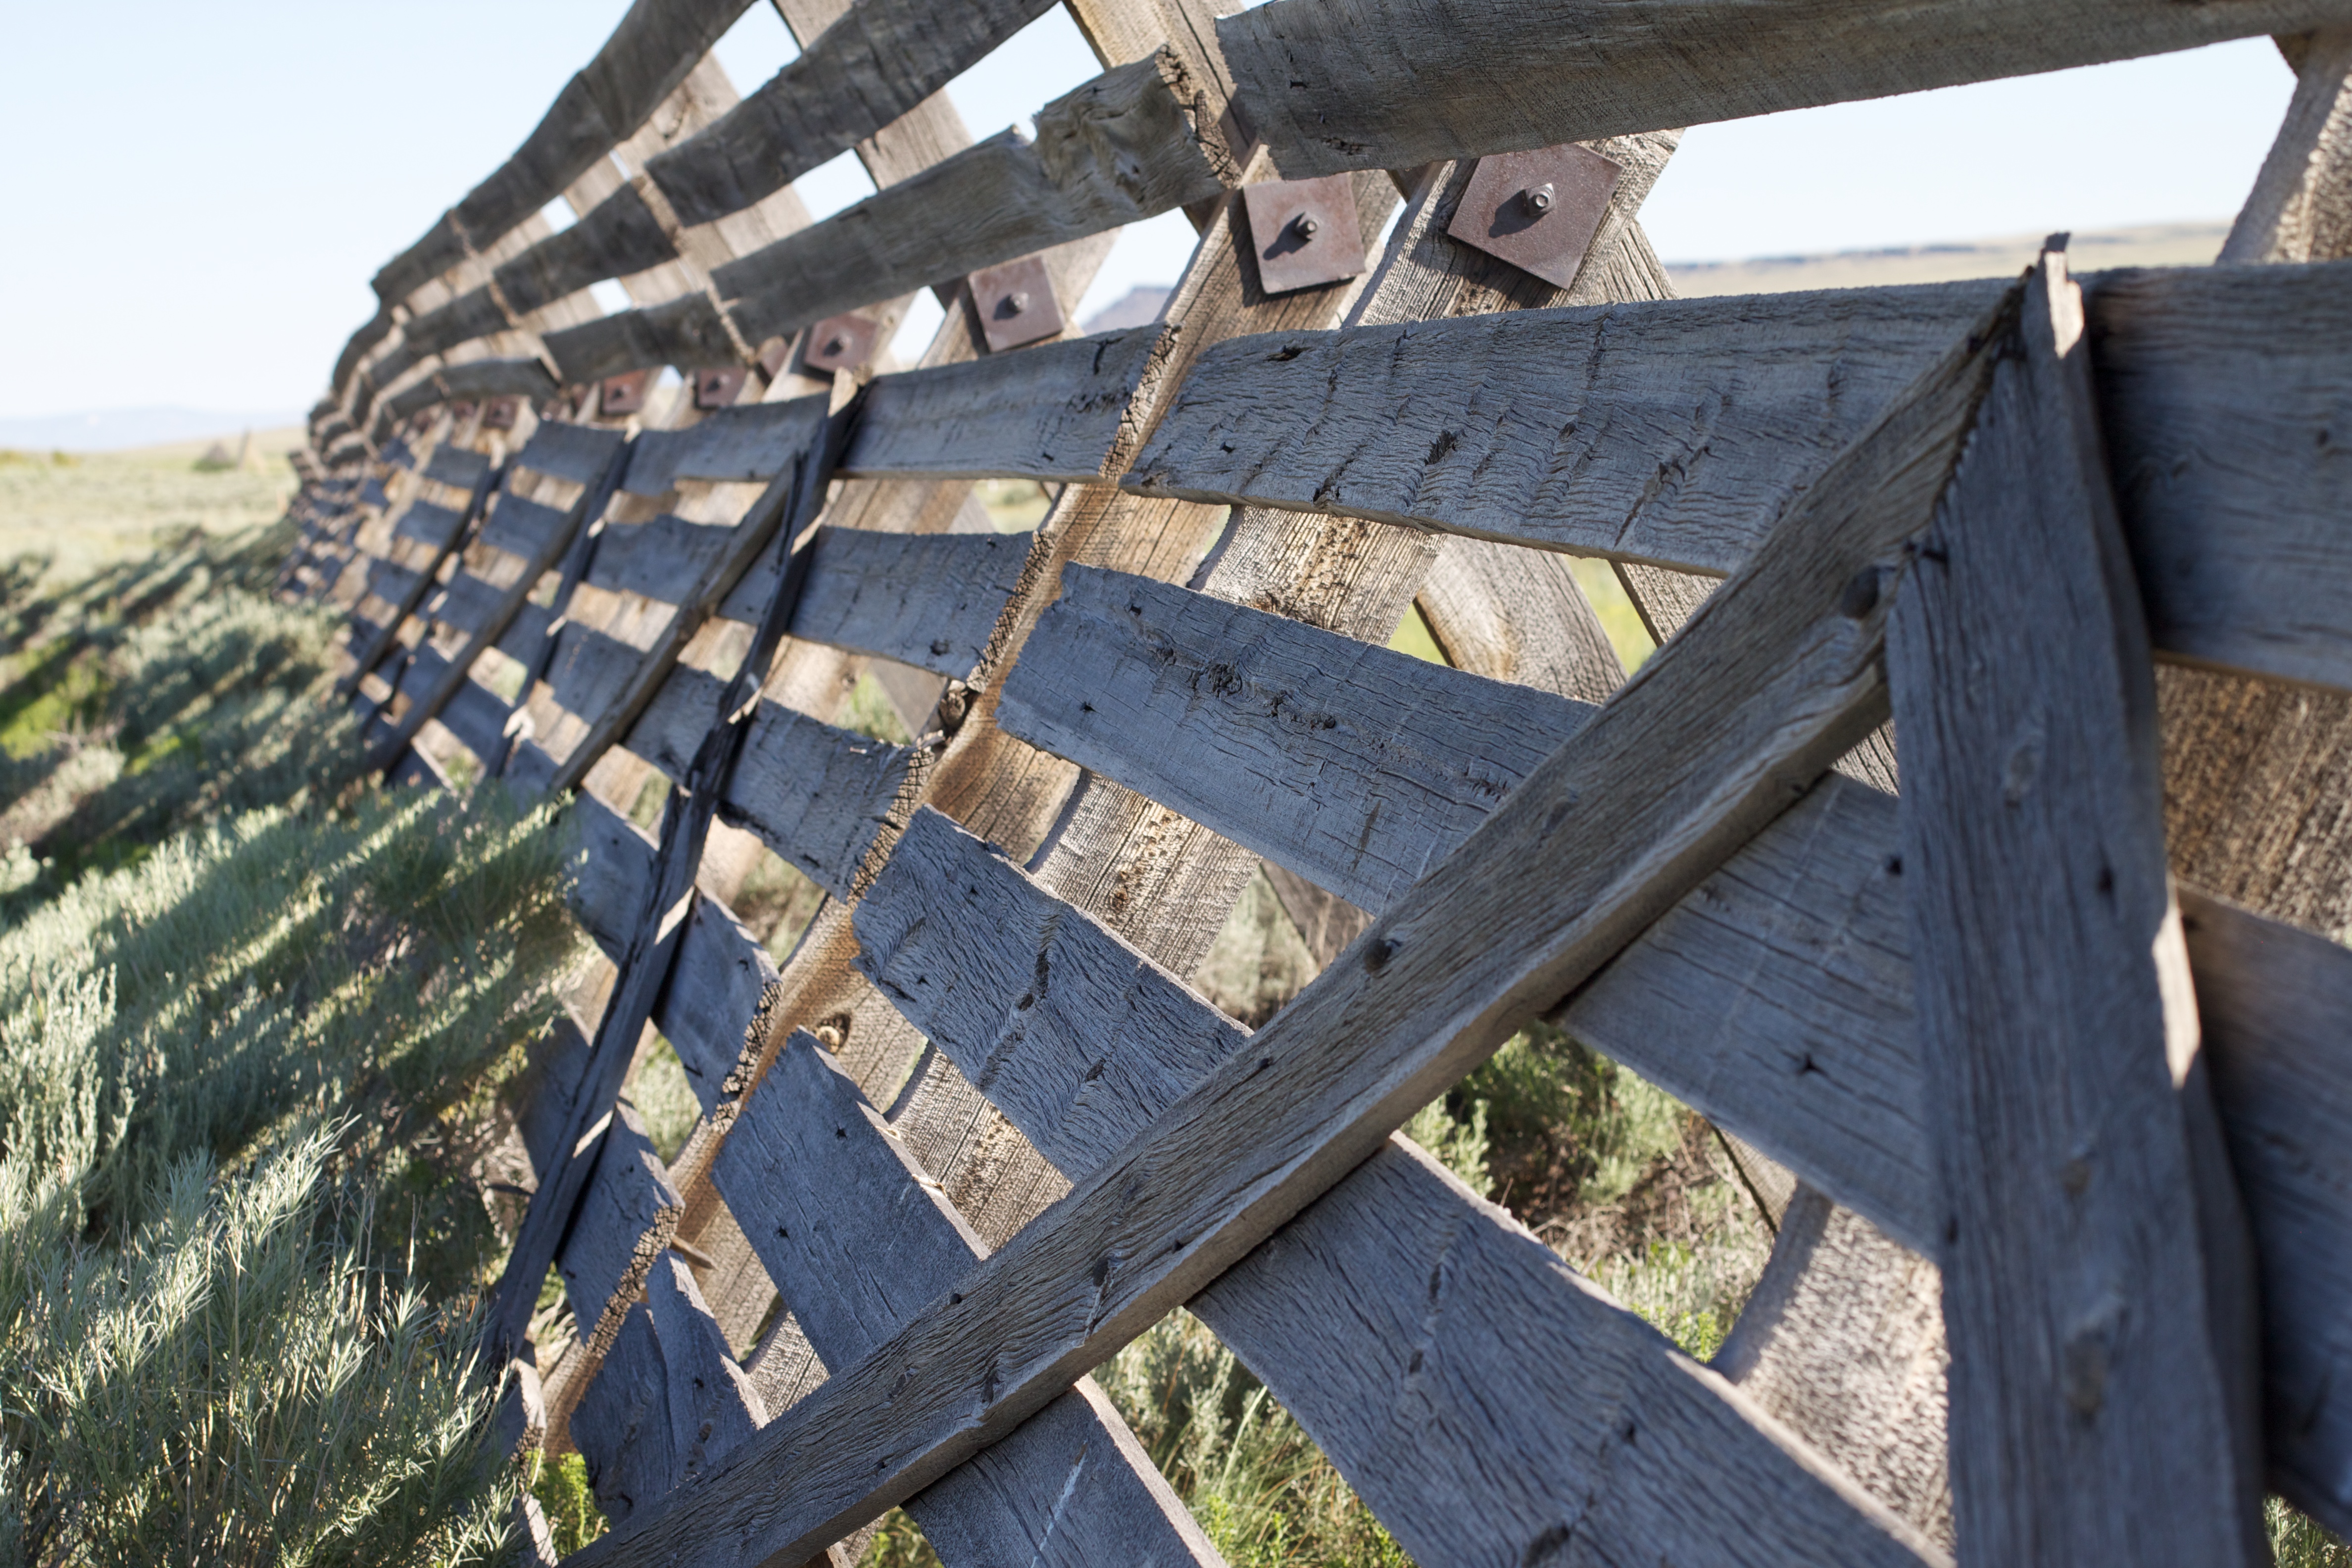
wood, roof, wall, odyssey, wyoming, outdoor structure